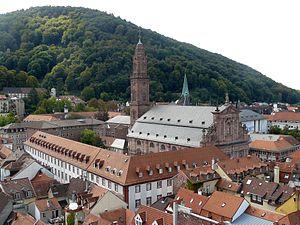
L'église des Jésuites est un édifice religieux catholique de style baroque sis à Heidelberg en Allemagne. Construite de 1712 à 1759 par la Compagnie de Jésus pour les services spirituels et pastoraux de leur collège l'église a la particularité de ne pas être « orientée », mais de faire face au Midi. Le clocher néo-baroque date de 1868-1872.
L'université de Heidelberg, située à Heidelberg, en Bade-Wurtemberg, est la plus ancienne université allemande. Elle est membre du groupe de Coïmbre et sa stratégie « Heidelberg: Realising the Potential of a Comprehensive University » a été retenue en 2007 par le programme d'initiative d'excellence allemande.